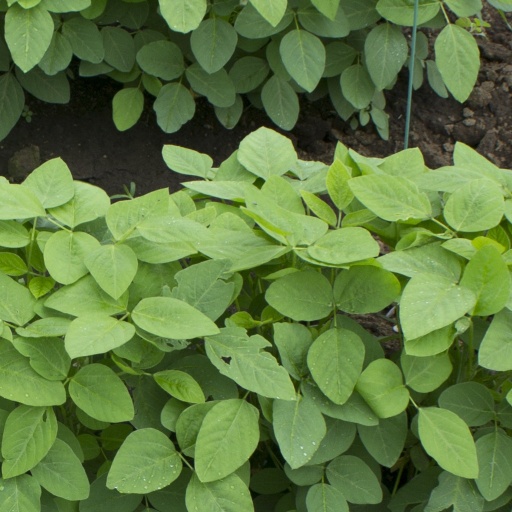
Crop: soybean